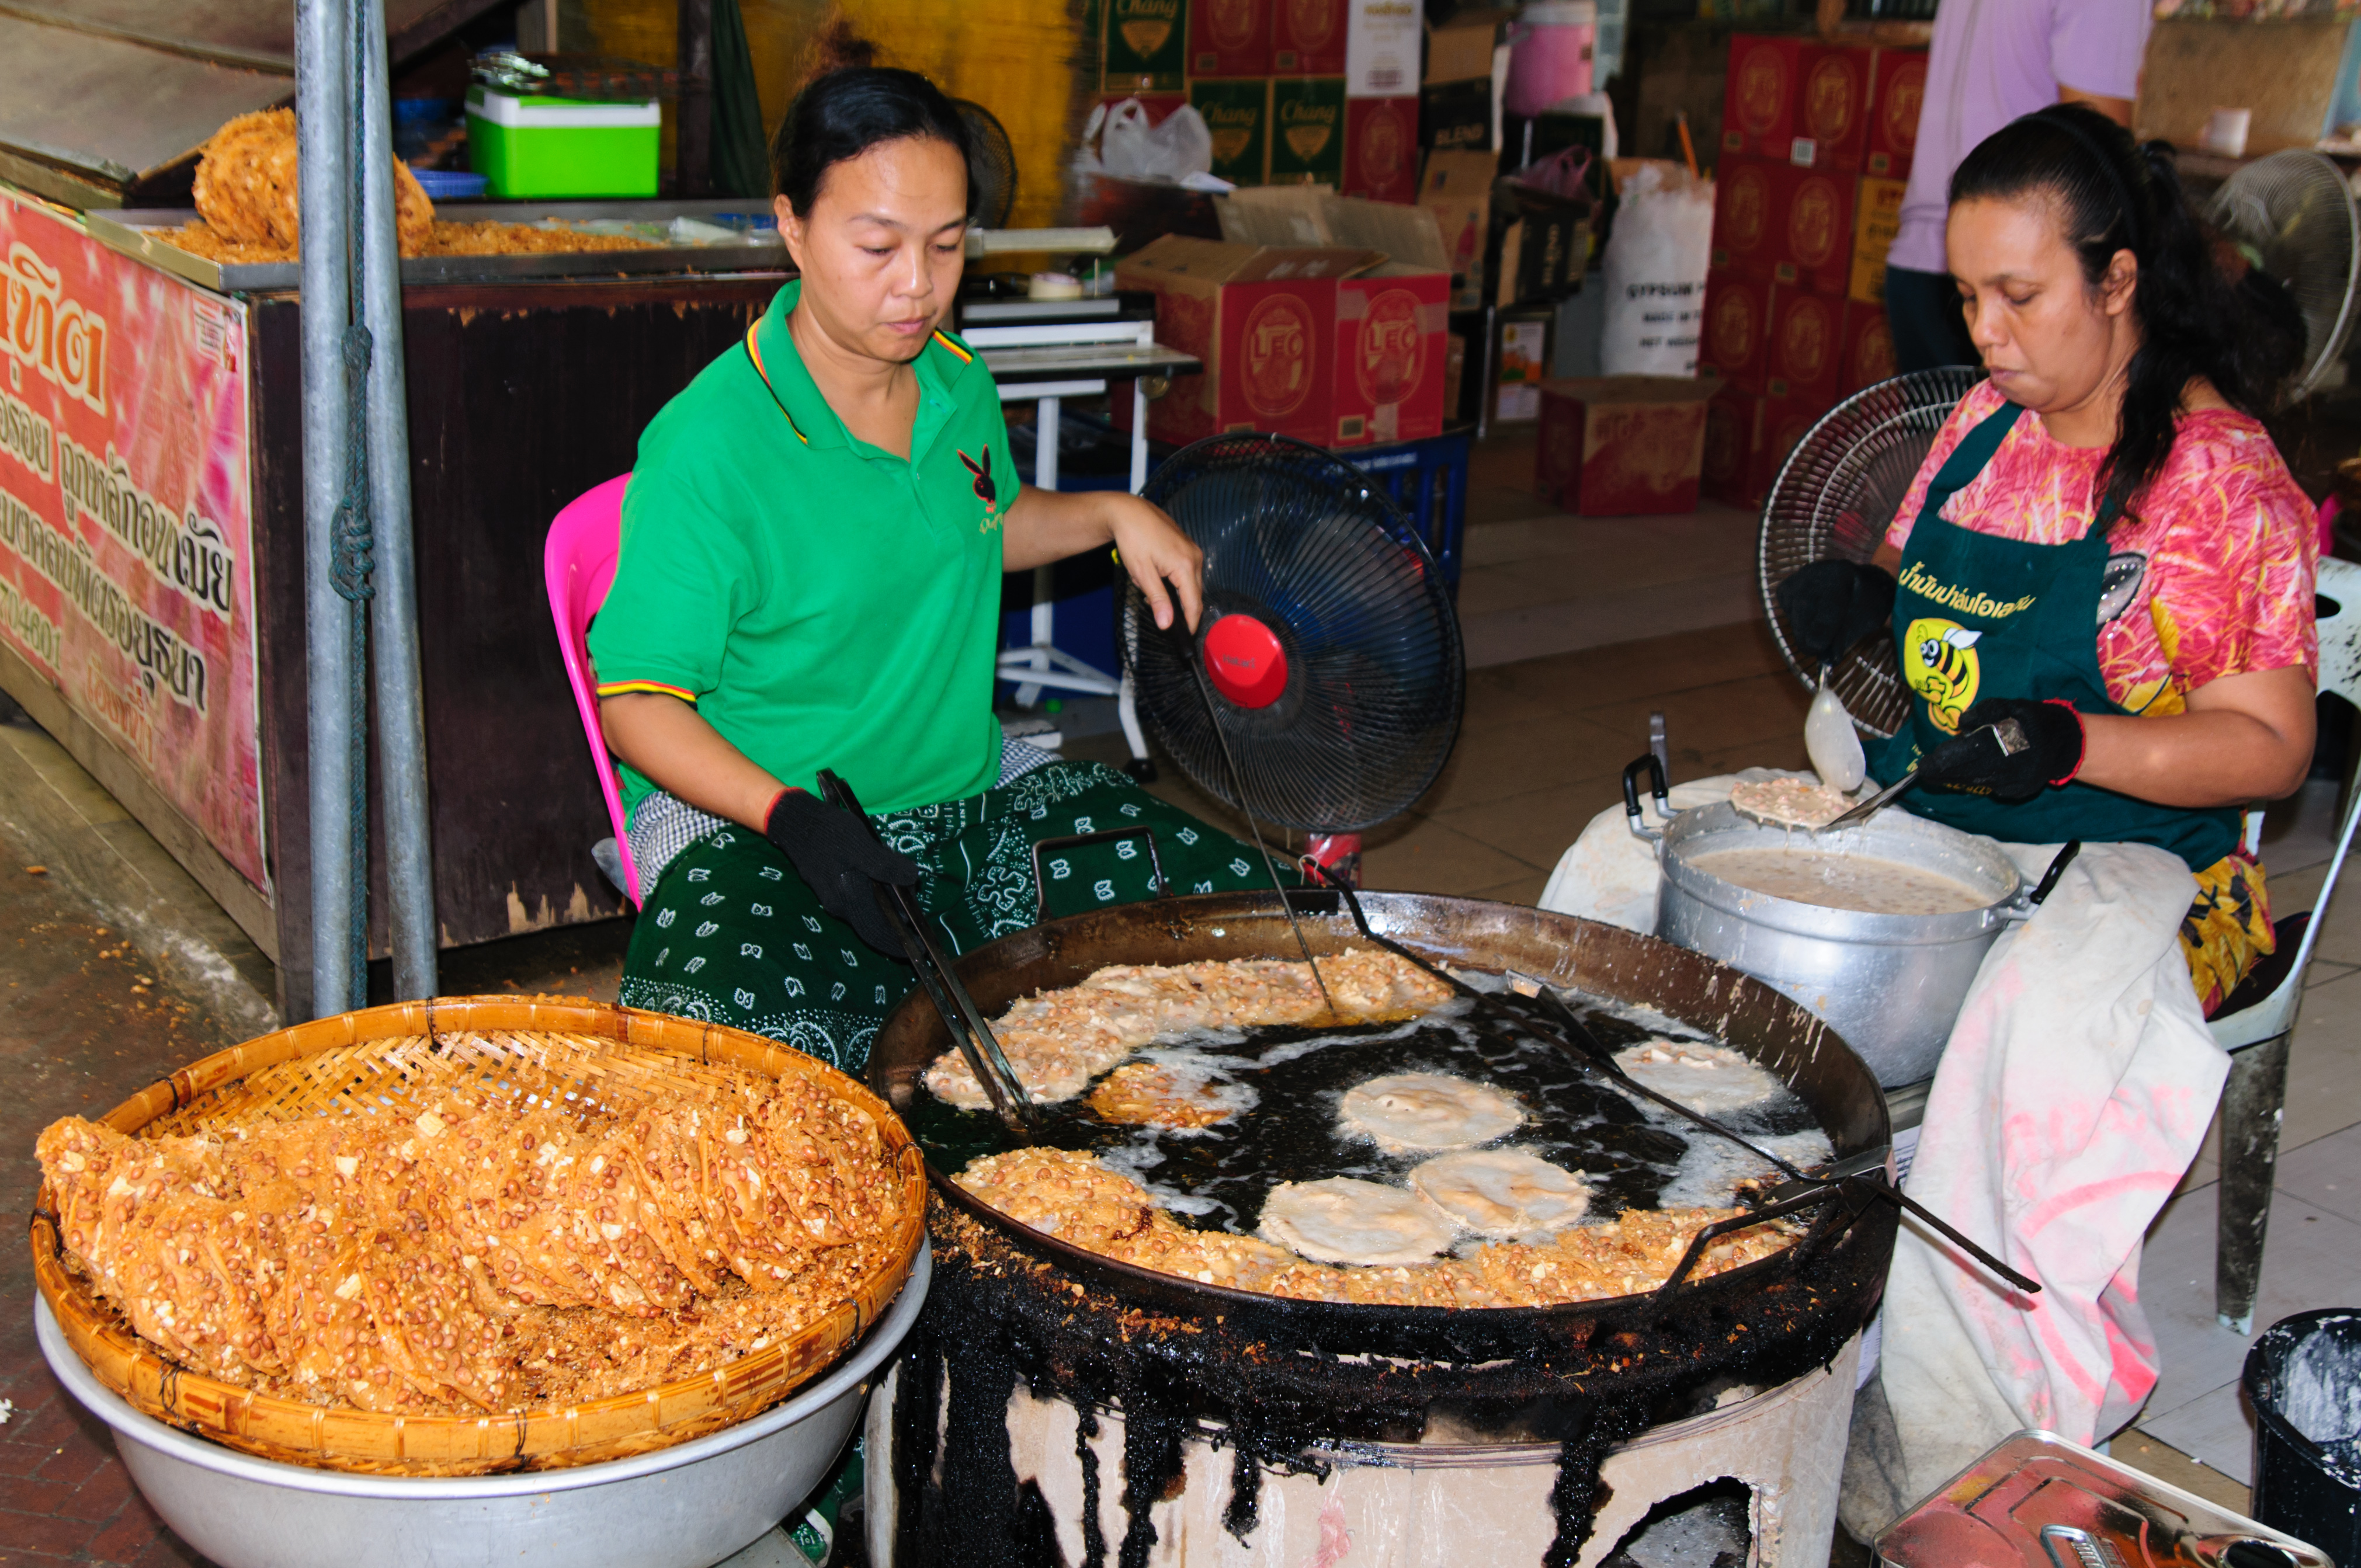
dish, meal, food, cooking, market, nikon, lunch, cuisine, thailand, street food, d300, thailandia, phranakhonsiayutthaya